Question: Where is the bench?
Tambaya: Ina bencin?
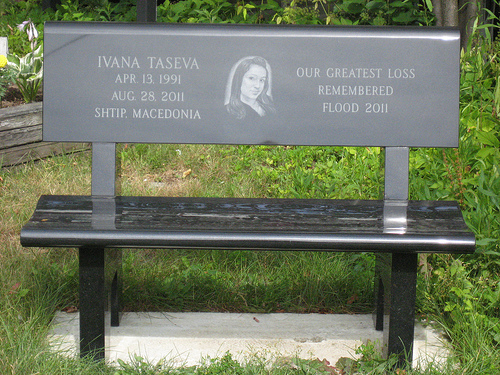
Answer: Near a park.
Amsa: Kusada gurin shaƙatawa.